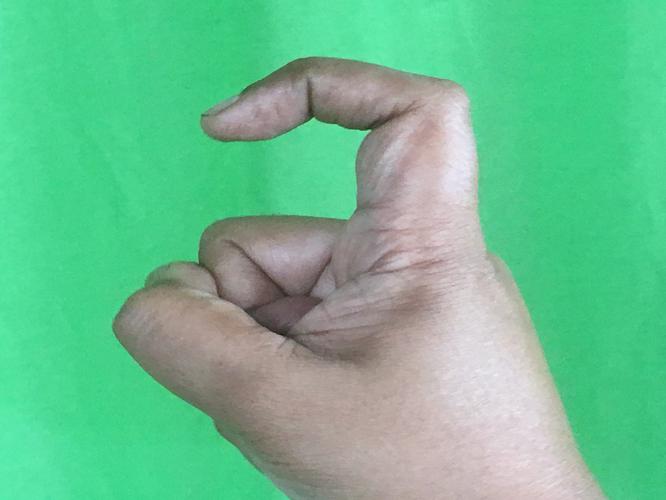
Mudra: Tamarachudam
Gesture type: single_hand